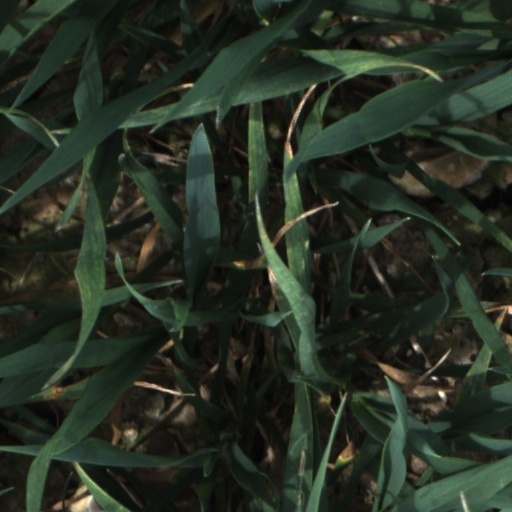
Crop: wheat